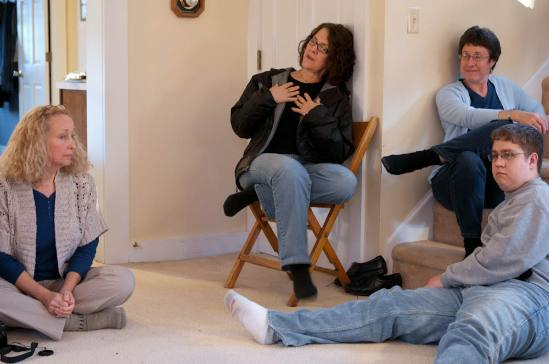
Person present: Yes